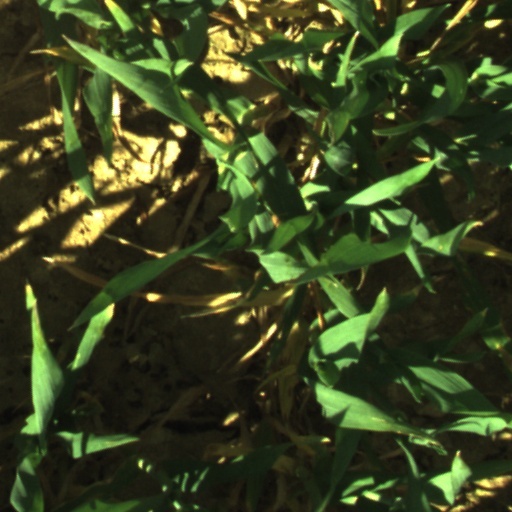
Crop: wheat